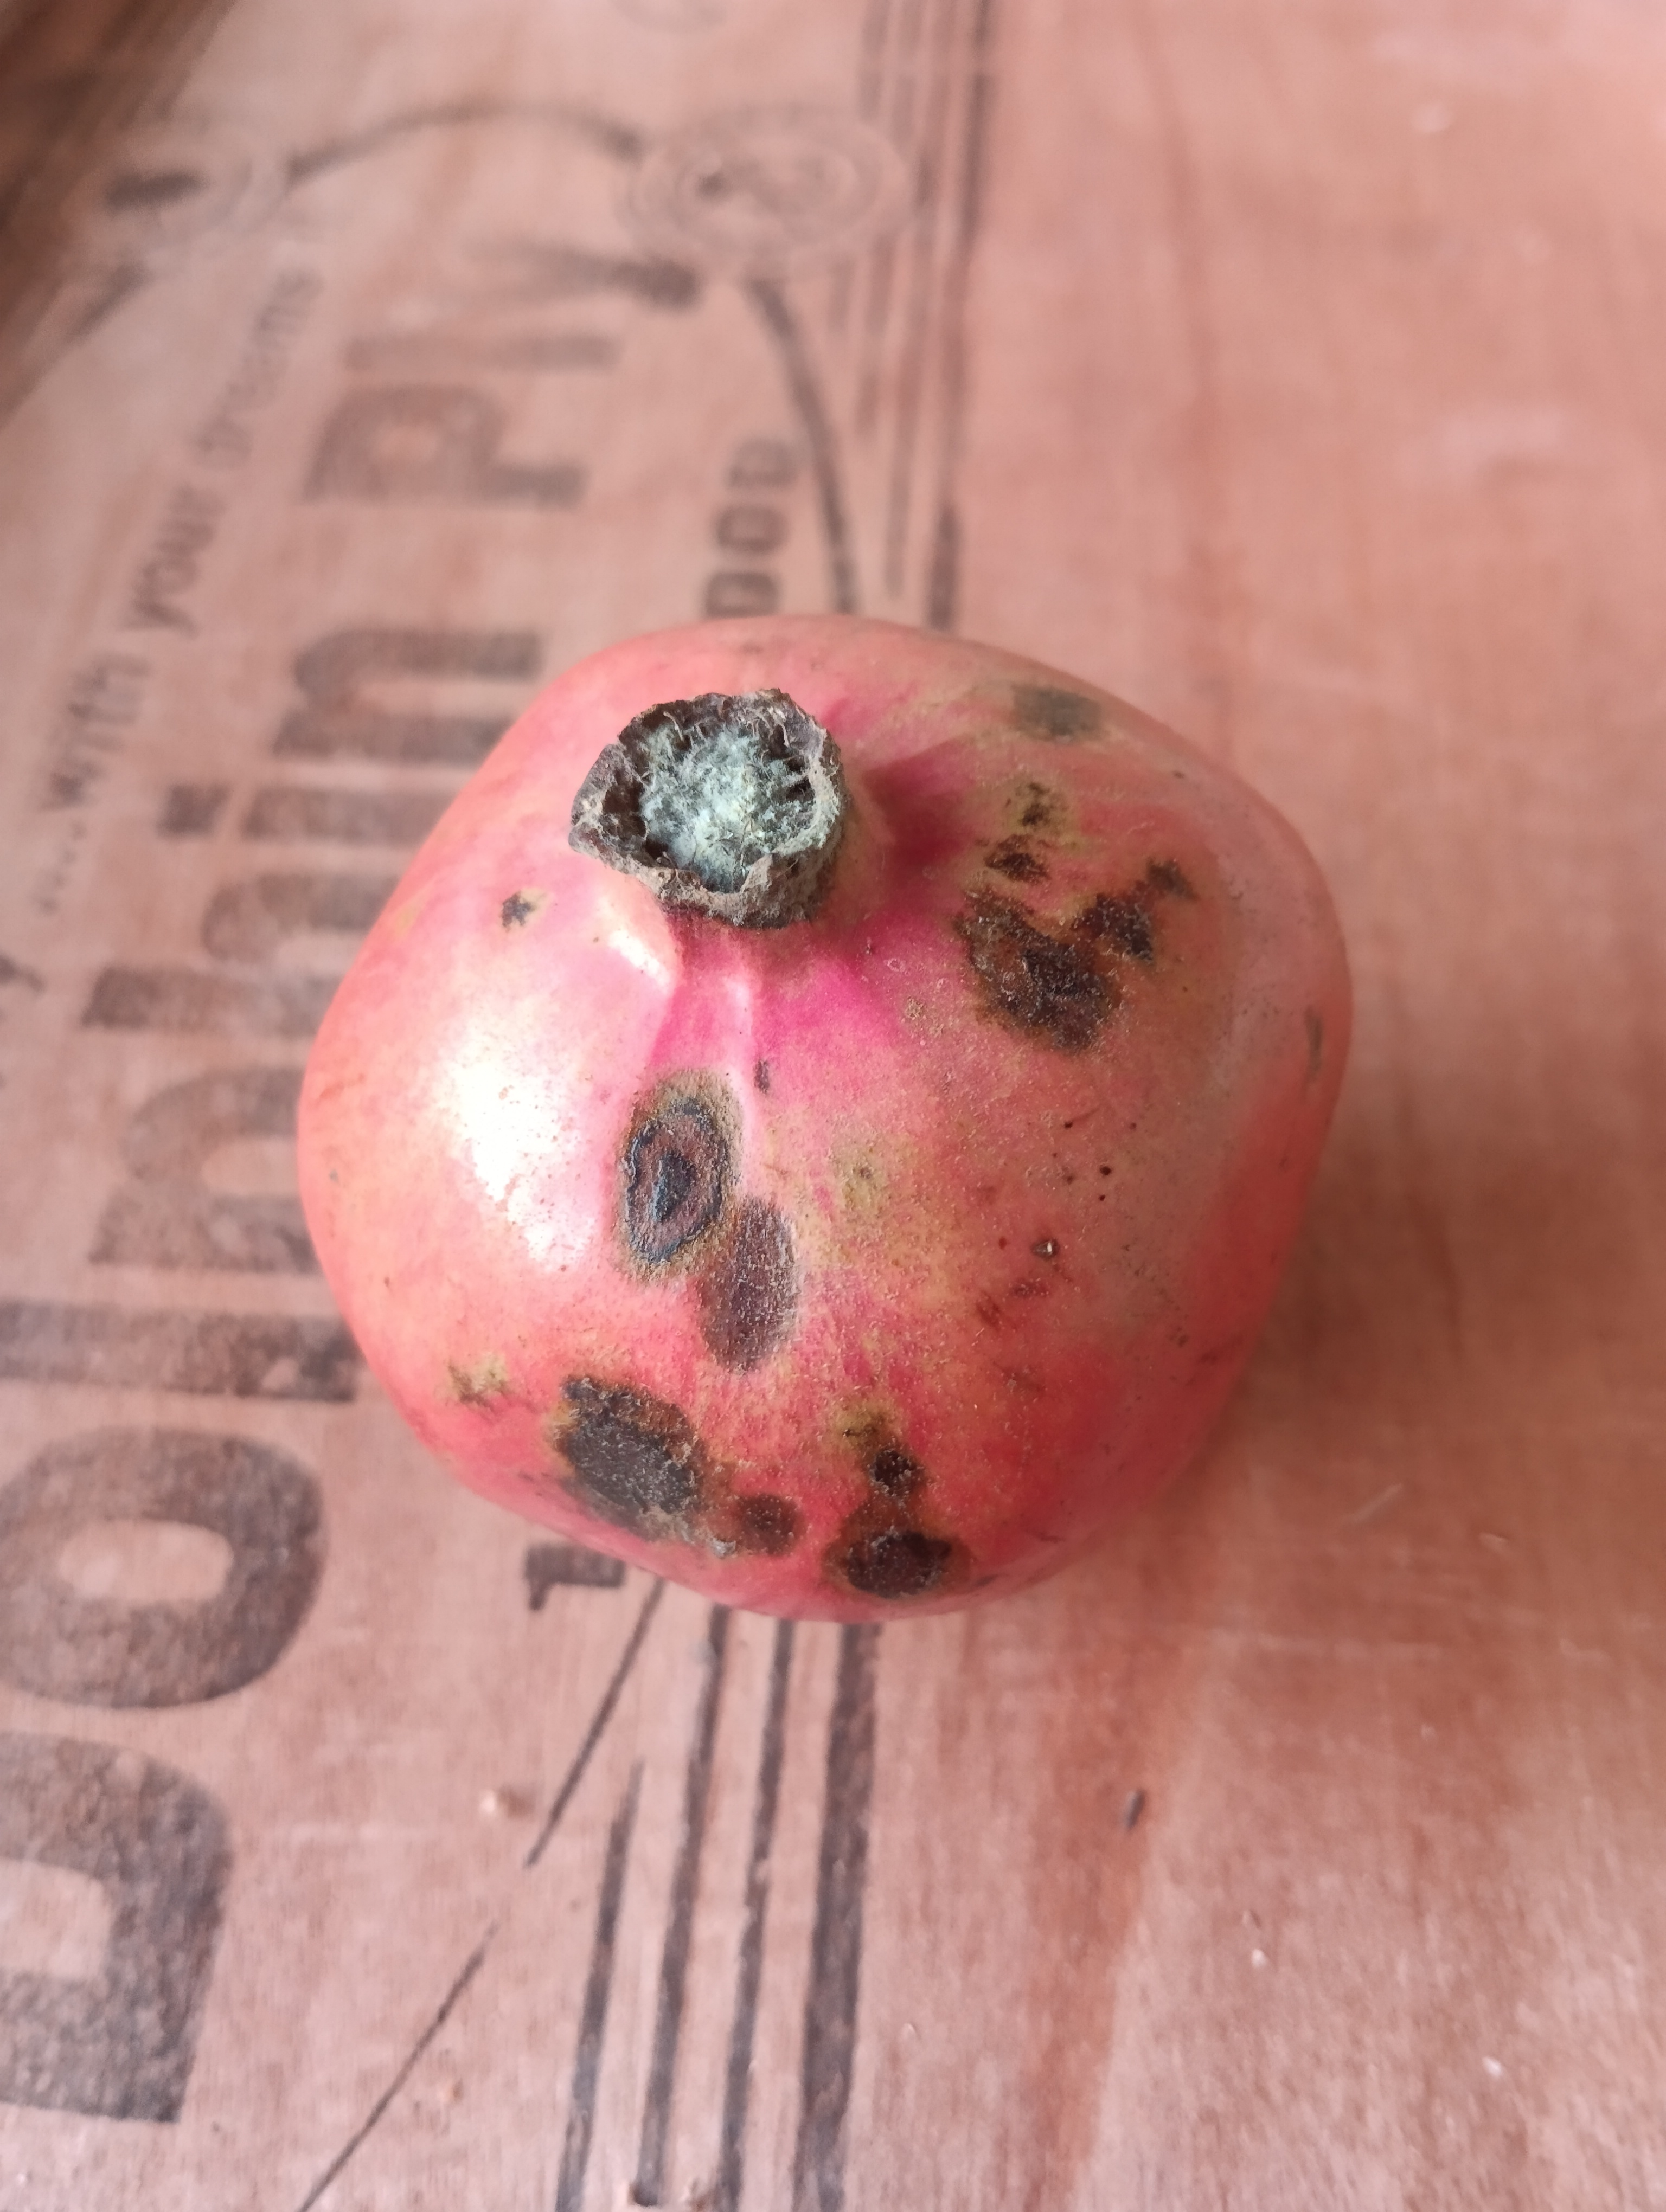
Label: No Defect